Verdigris Deep

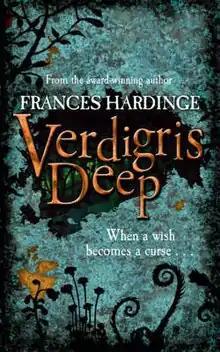
First edition cover

Verdigris Deep is a children's fantasy novel by Frances Hardinge. It concerns three children who fall into the power of a "well witch" after stealing coins from a wishing well. They are given various powers to grant the wishes of others. While many of the wishes seem harmless they all eventually lead to perilous fates. It was originally published by Macmillan in the UK in 2007 and released in the United States a year later under the title Well Witched.